Ro Laren

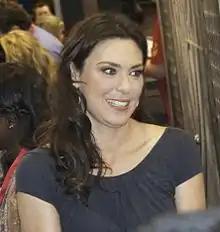
Michelle Forbes was the first actor to wear Michael Westmore's design for the Bajoran make-up.

Michelle Forbes was asked to return to the series, after impressing the producers with her performance as Dara in the episode "". The character was the daughter of Timicin, played by David Ogden Stiers, and supported the tradition that her father should commit ritual suicide upon reaching a certain age. The Bajoran make-up was created on her, with Michael Westmore seeking to make her look different from the rest of the crew, but in a way that would not detract from her appearance. Westmore created an appliance over Forbes' nose, before adding a row of ridges on her face. It was designed to be light and flexible, as he wanted the piece to move with Forbes' facial expressions. Her version of the make-up had seven ridges, while other actors in "Ensign Ro" had different numbers, between five and nine, with the male actors wearing larger pieces.